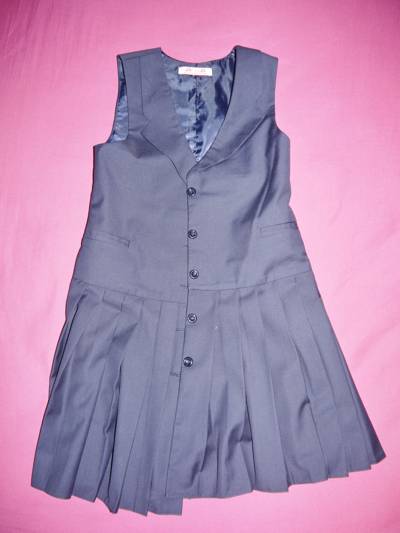
Waste category: clothes